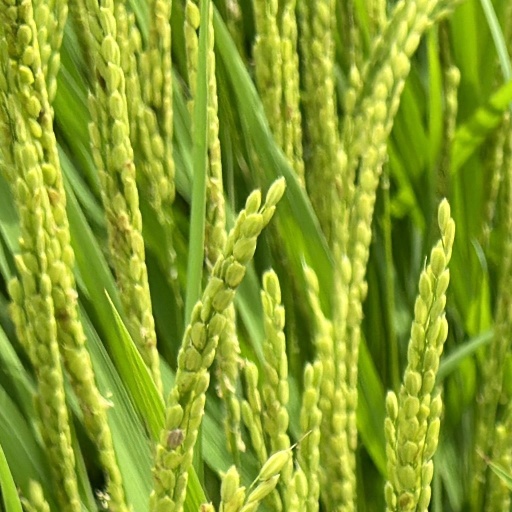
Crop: rice